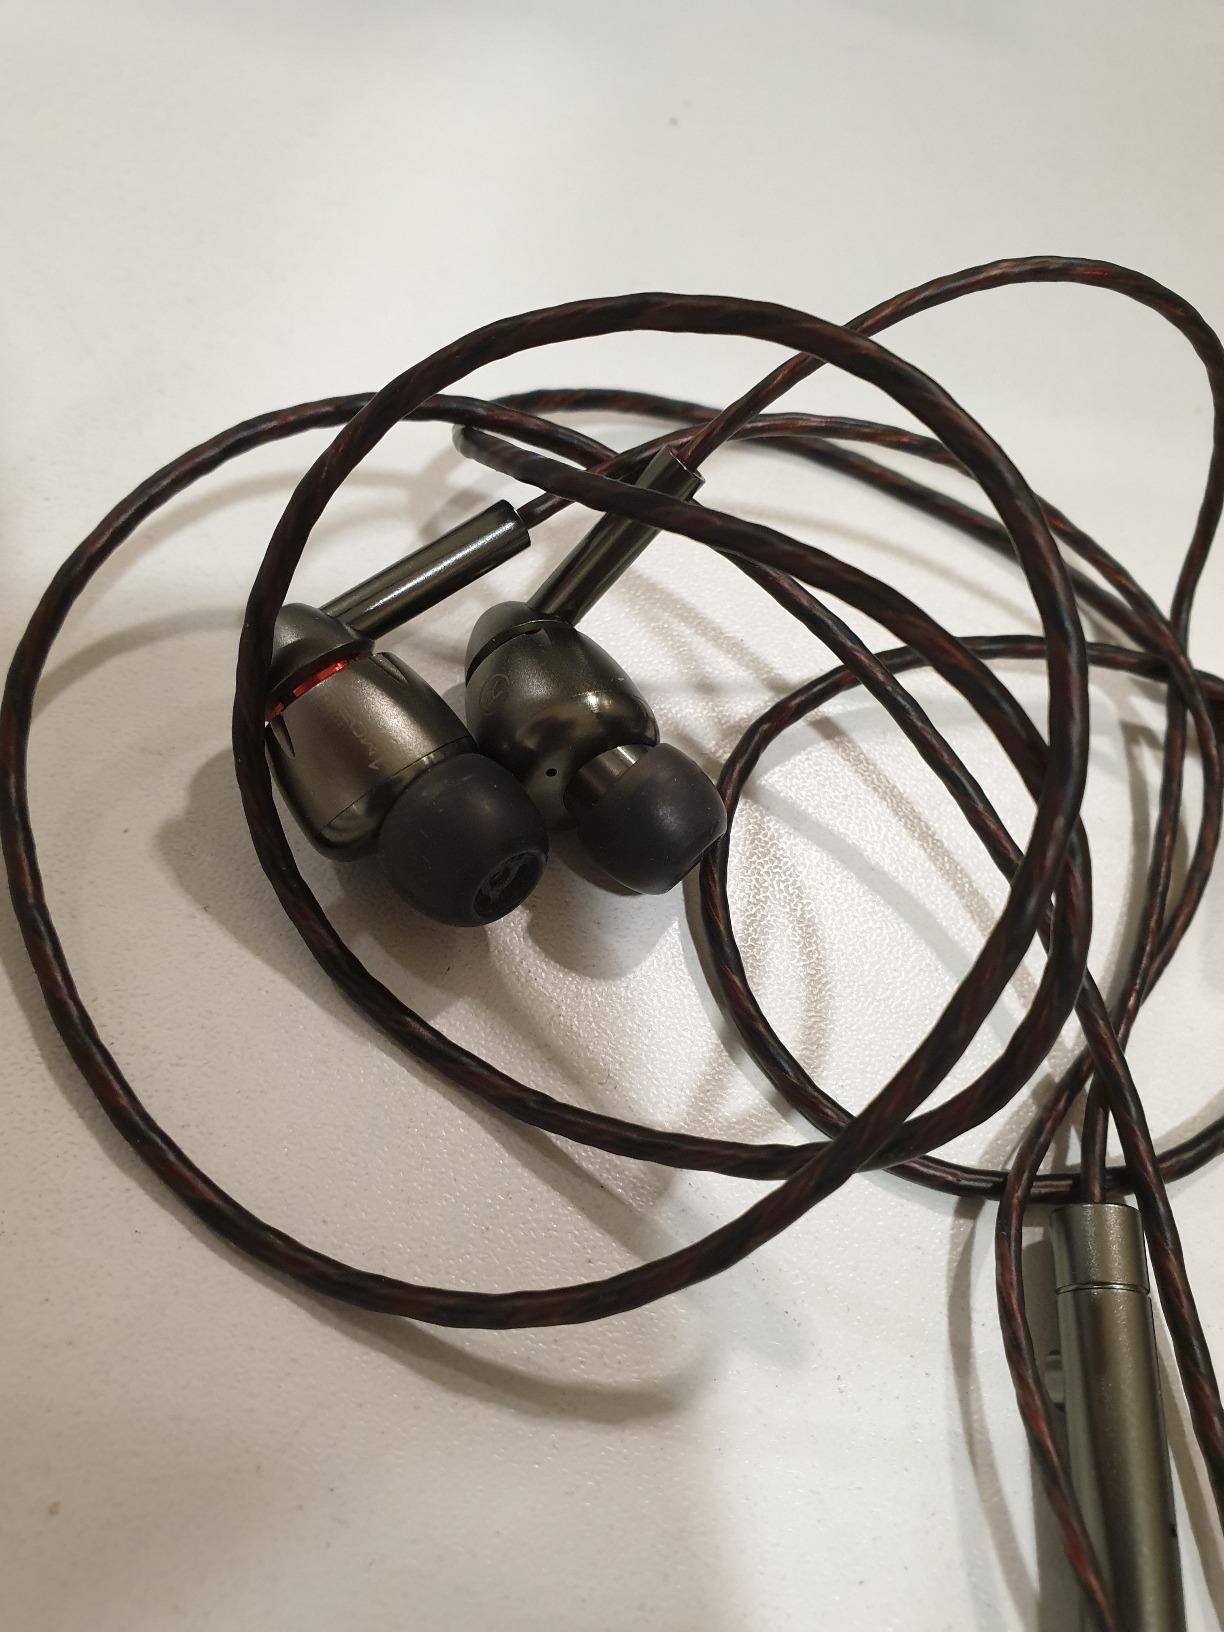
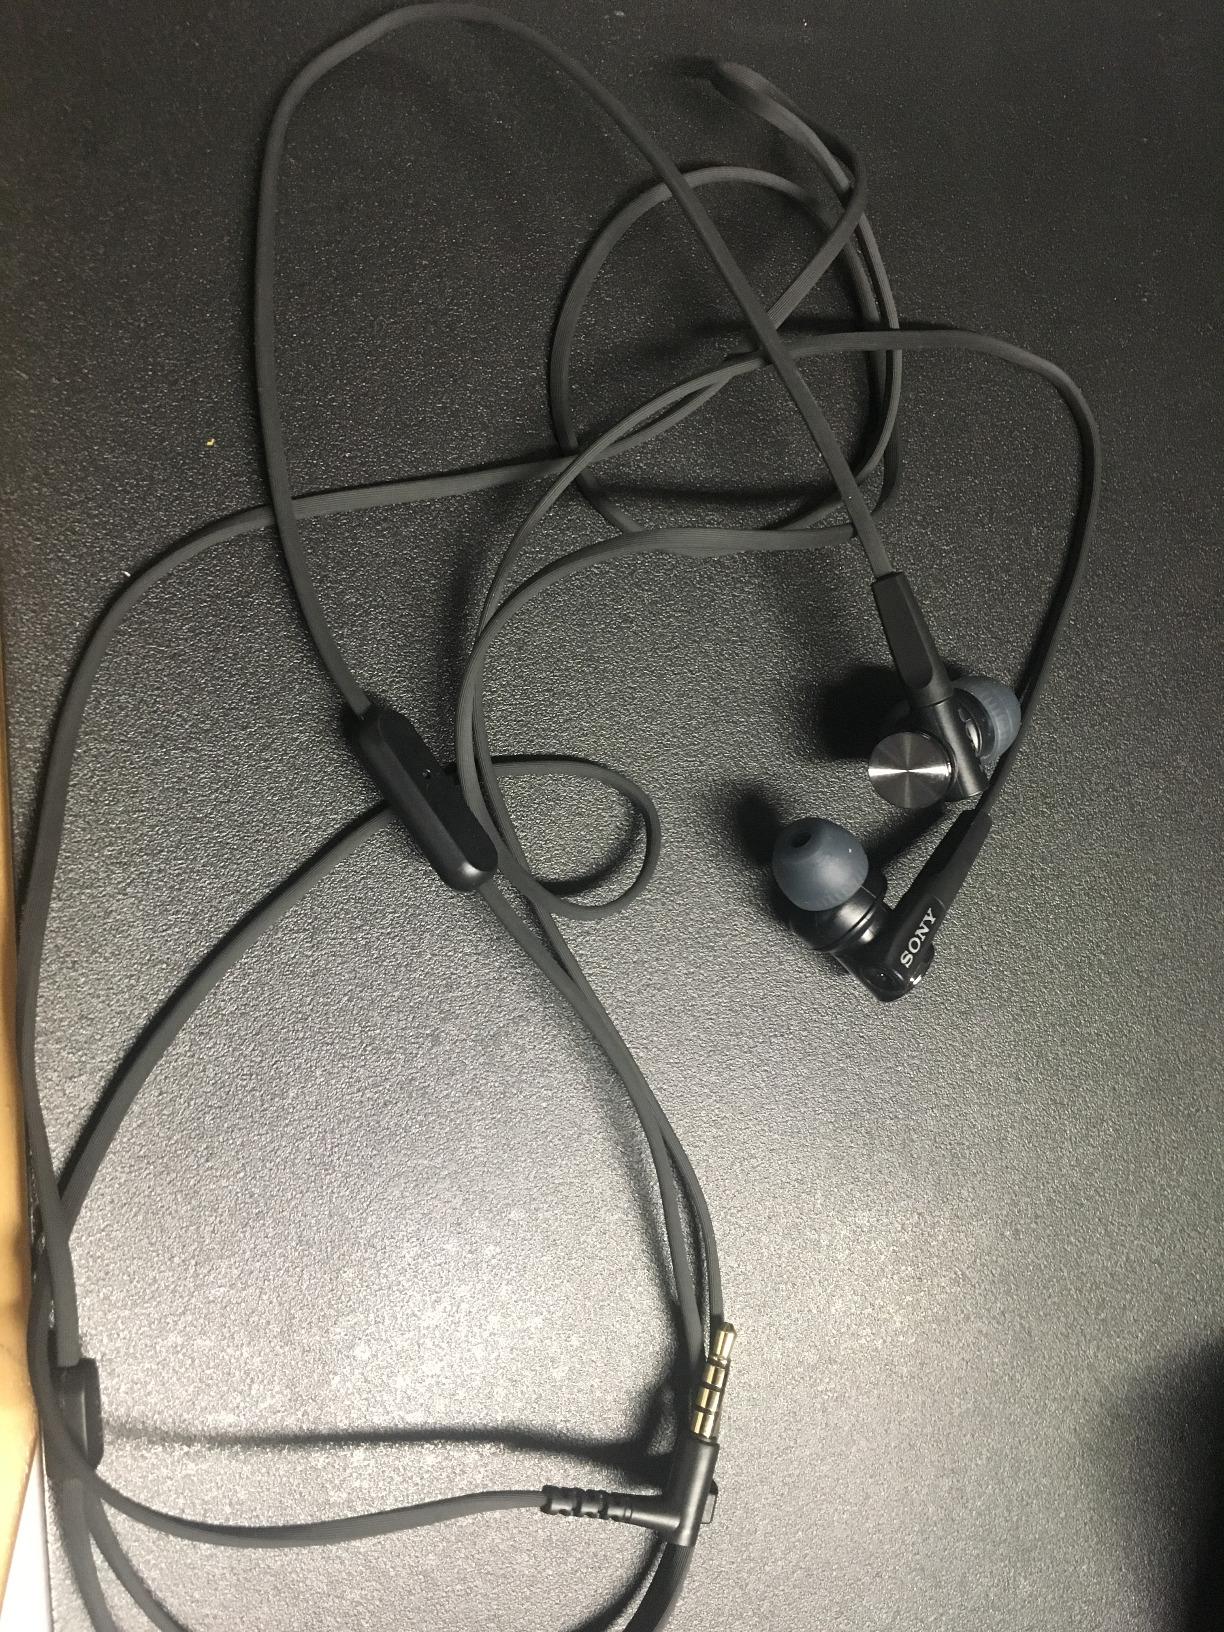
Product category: headphones
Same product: no